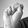
ASL letter: S